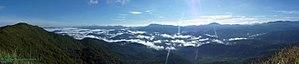
Bulacain prononcé en français : [ bylakɛ̃] est une province des Philippines.
La Sierra Madre est une chaîne de montagnes située dans le nord-est de l'île de Luçon, aux Philippines.